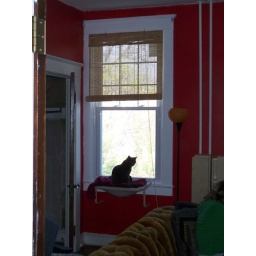
Bia's window in our new house